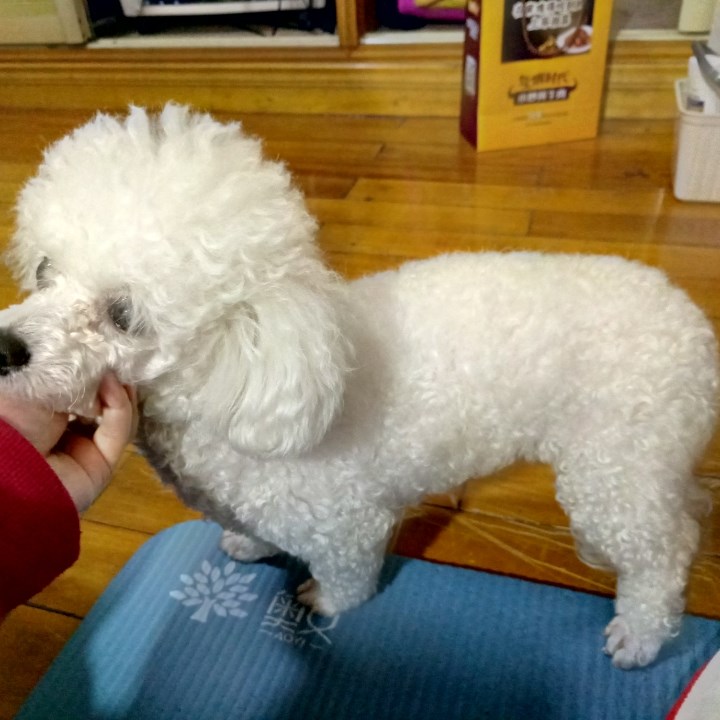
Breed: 3083-n000117-Bichon_Frise